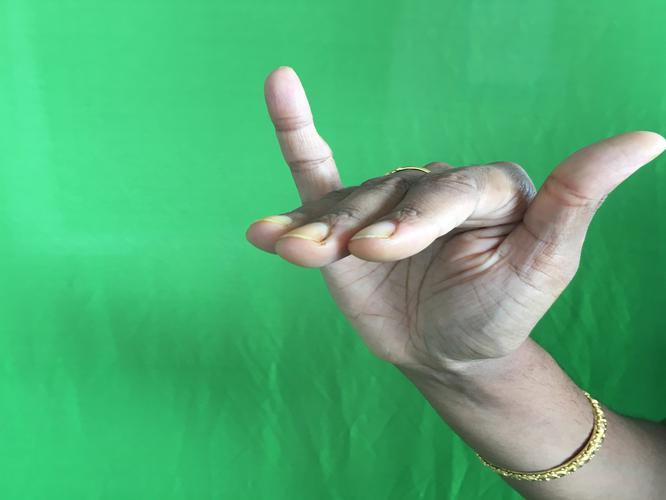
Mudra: Mrigasirsha
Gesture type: single_hand